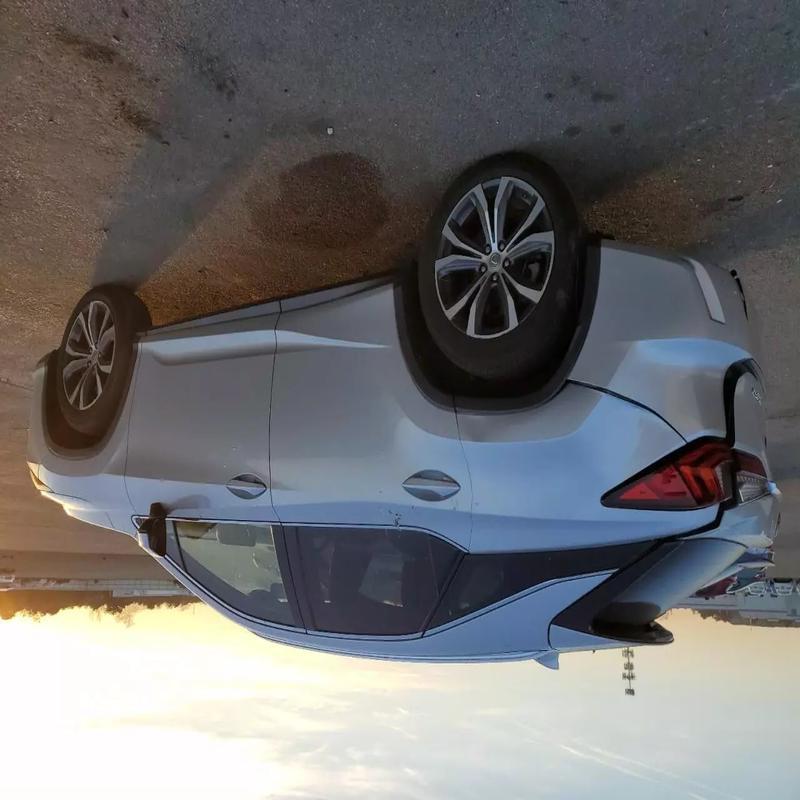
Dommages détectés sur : malle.
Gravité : mineur